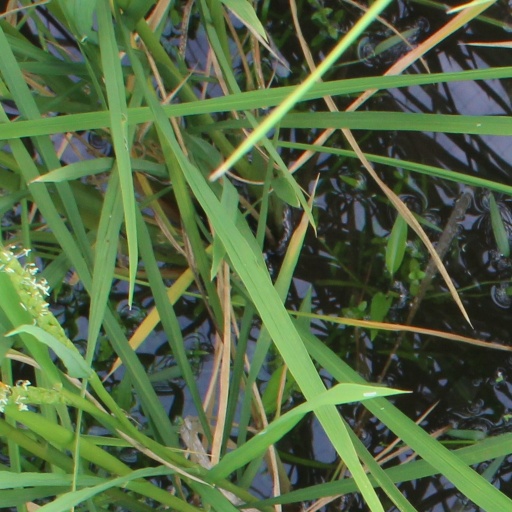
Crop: rice